Adorable Lies

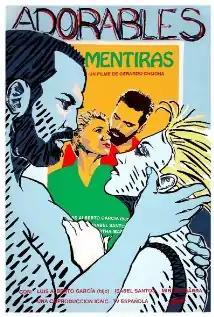
Film poster

Adorable Lies is a 1992 Cuban comedy film directed by Gerardo Chijona. The film was selected as the Cuban entry for the Best Foreign Language Film at the 65th Academy Awards, but was not accepted as a nominee.